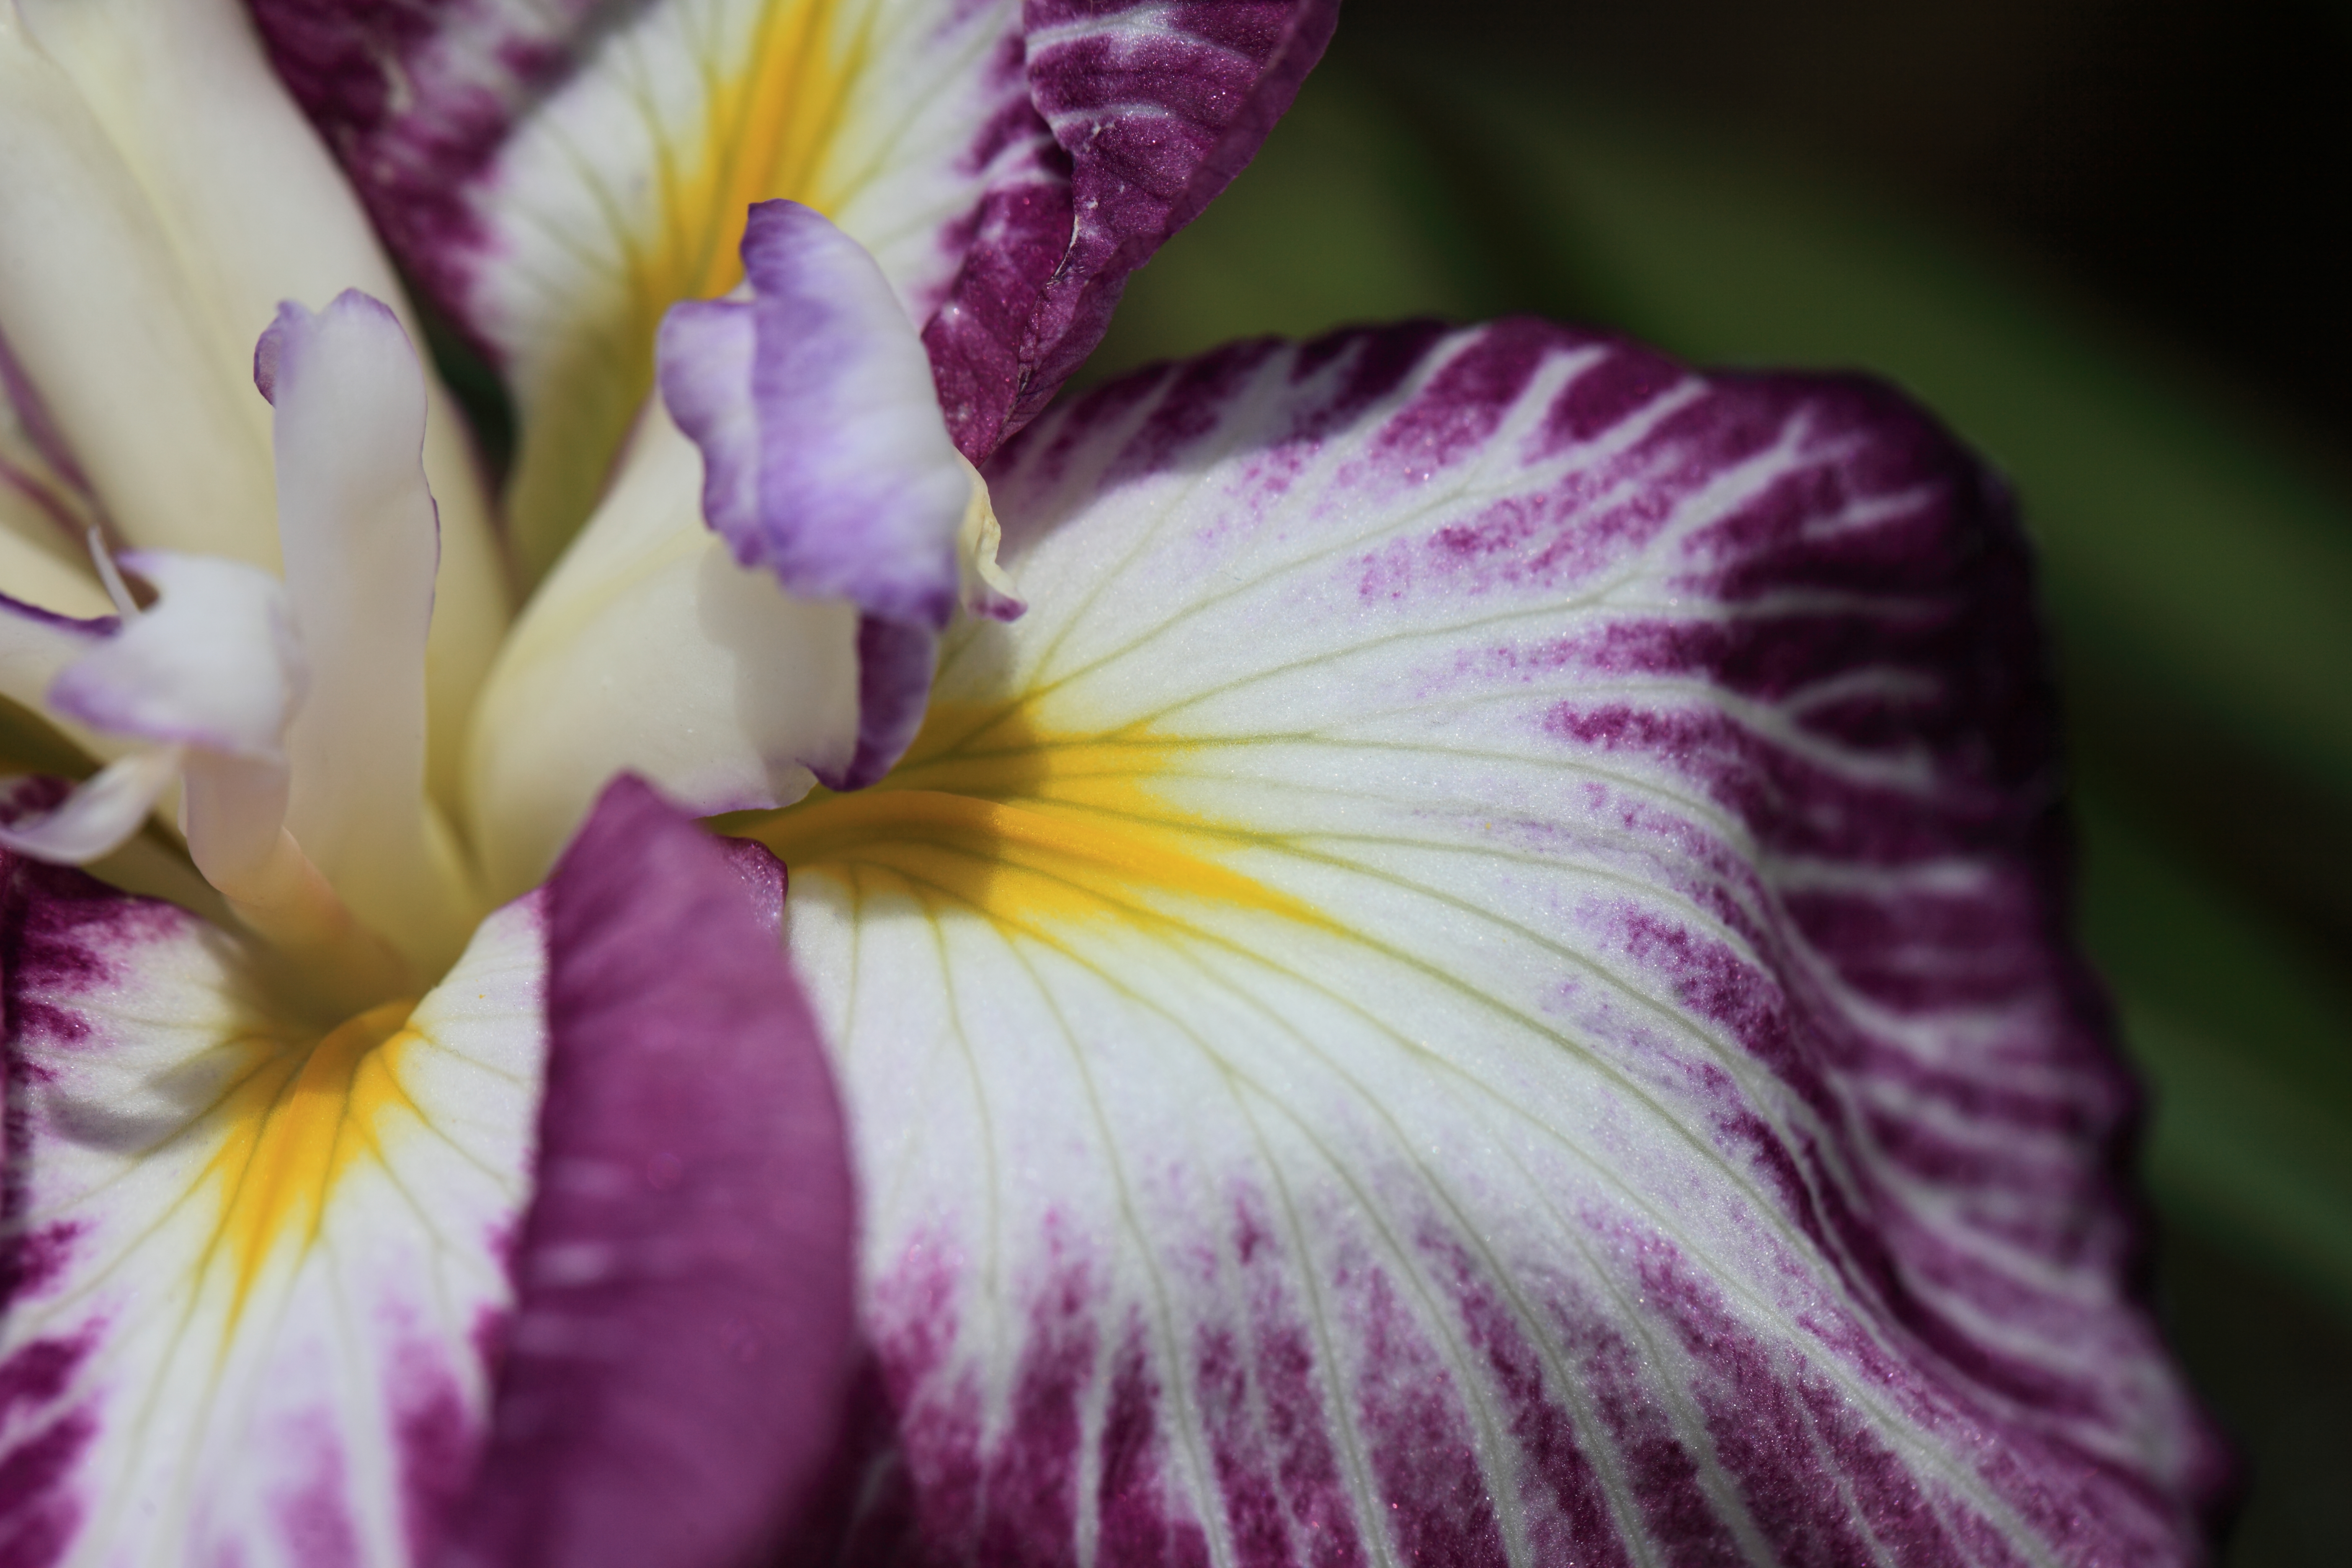
blossom, plant, photography, flower, purple, petal, high, botany, flora, close up, tokyo, iris, eye, 5d, hires, organ, markii, hi, res, resolution, ensata, kouen, kitayama, higashimurayama, japanesewateriris, macro photography, flowering plant, plant stem, land plant, violet family